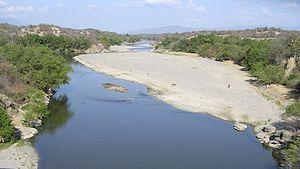
Le Motagua est un fleuve du Guatemala. Long de 486 kilomètres, il prend sa source au centre du pays, au nord-est de Guatemala Ciudad et coule vers l'est pour se jeter dans le Golfe du Honduras. Les derniers kilomètres du fleuve constituent la frontière entre le Guatemala et le Honduras.